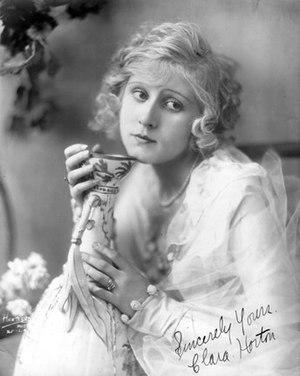
Clara Horton est une actrice américaine.